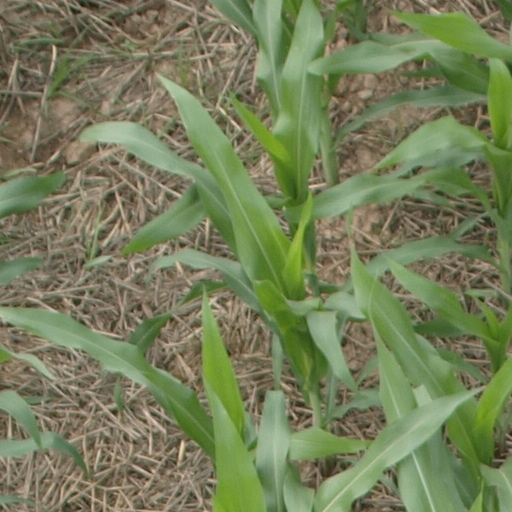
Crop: maize; corn